Wood industry in Nigeria

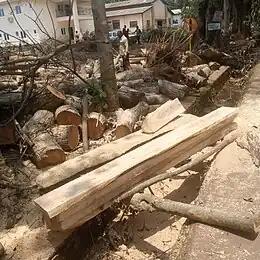
Planks made from a tree that has been cut down at UNN, Enugu Nigeria

Wood sourced from the wood industry in Nigeria undergoes processing within a range of wood processing sectors, encompassing furniture manufacturing, sawmill industries, plywood mills industries, pulp and paper facilities, as well as particleboard mills. As of 2010, workers are typically not given any safety training.